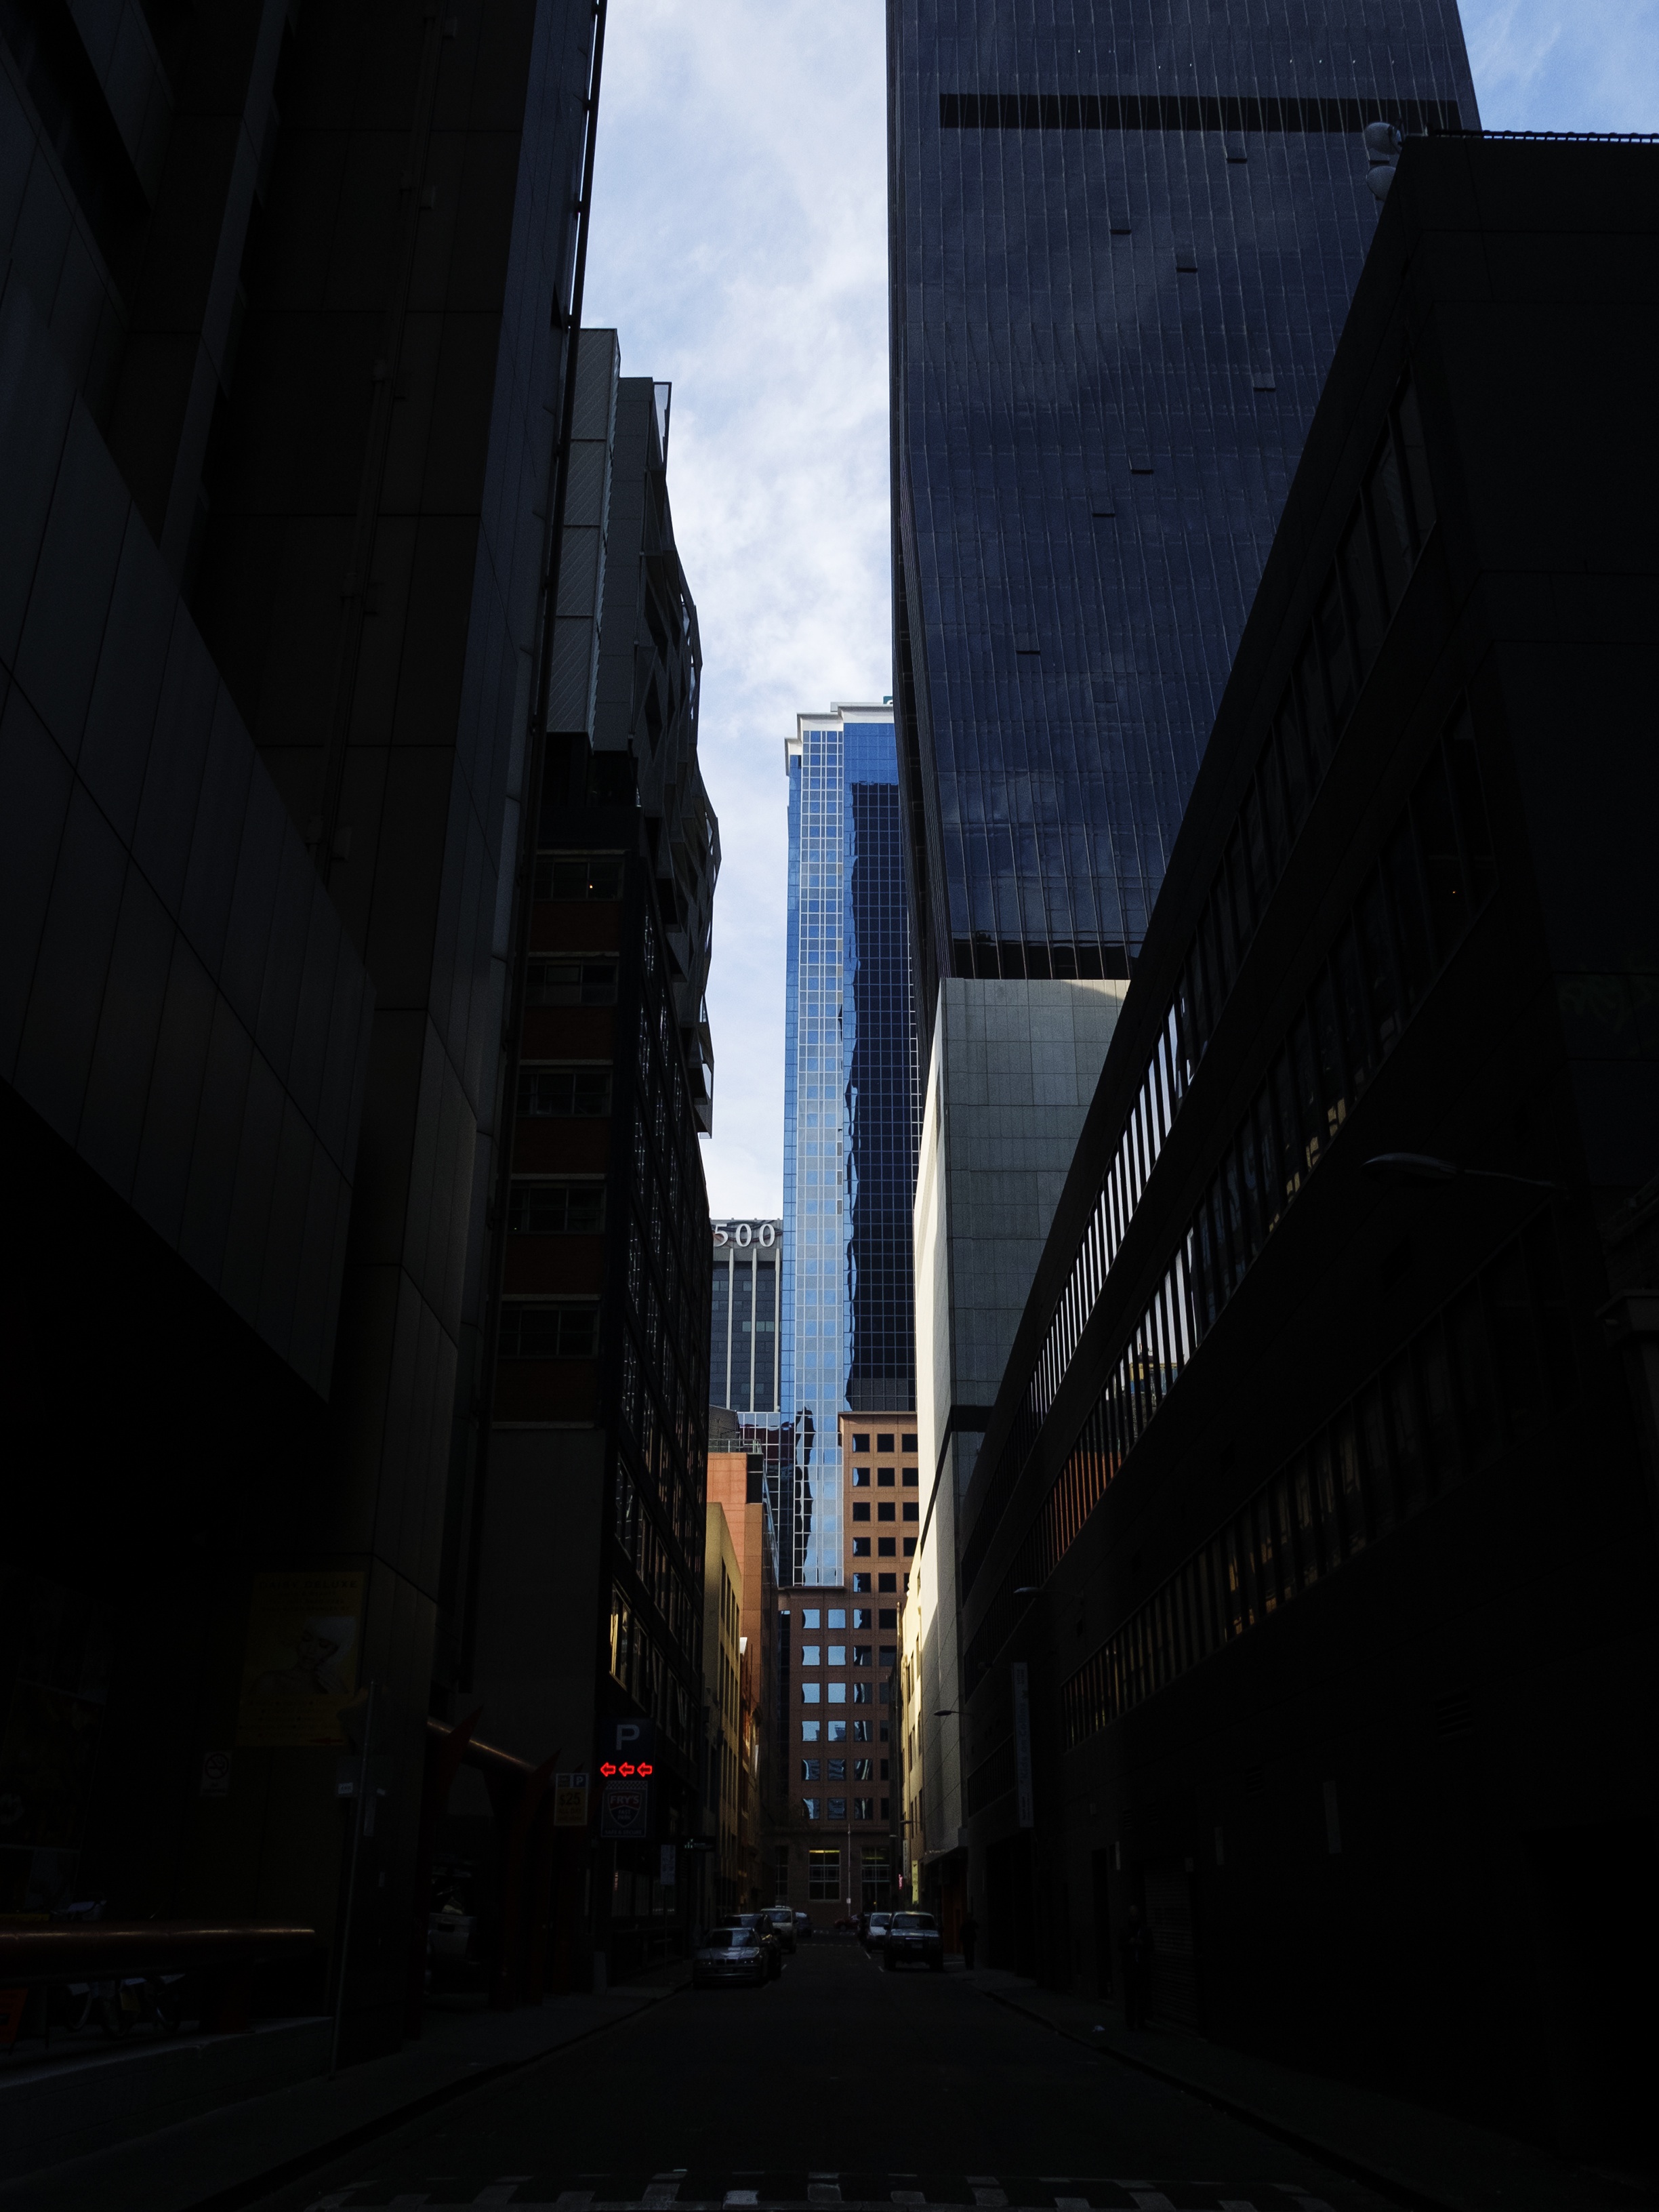
light, architecture, road, street, night, alley, city, skyscraper, cityscape, downtown, dusk, evening, line, darkness, lane, infrastructure, shape, metropolis, urban area, metropolitan area